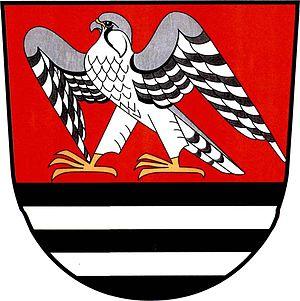
Sokoleč est une commune du district de Nymburk, dans la région de Bohême-Centrale, en République tchèque. Sa population s'élevait à 1 046 habitants en 2020.